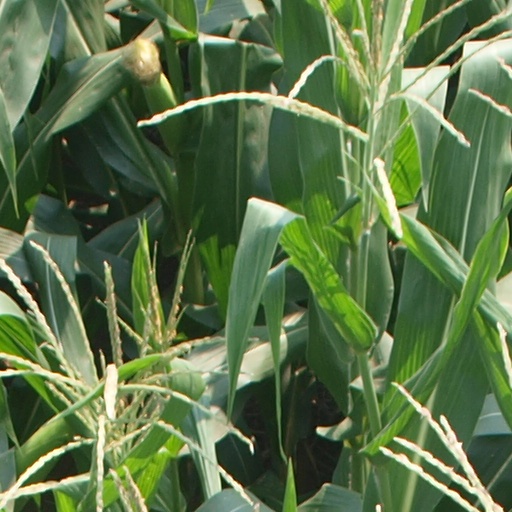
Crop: maize; corn